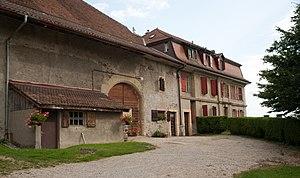
Vernand-Dessus
Vernand-Dessus est une localité suisse rattachée à la commune de Lausanne. Elle fait partie, avec Vernand-Dessous, de la zone foraine de Vernand.
46° 34′ 30″ N, 6° 36′ 28″ E
Cette liste présente les biens culturels d'importance nationale à Lausanne.